LOL (Laughing Out Loud)

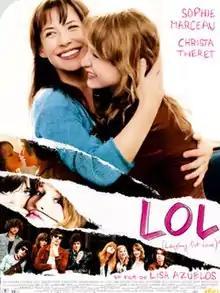
French theatrical release poster

LOL (Laughing Out Loud) is a 2008 French comedy film directed by Lisa Azuelos and starring Sophie Marceau, Christa Theret, and Alexandre Astier. The film is written by Azuelos and Delgado Nans, about a teenage girl whose life is split between her studies in a Parisian high school, her secret diary, her parents, her friends, and her boyfriends. Christa Theret received a César Award nomination for Most Promising Actress in 2010. The movie is heavily inspired by "La Boum", which starred Marceau as the teenage character. After the film's great success, several actors from the cast took part in Fort Boyard in 2009, a French TV show aimed at raising money for an association.